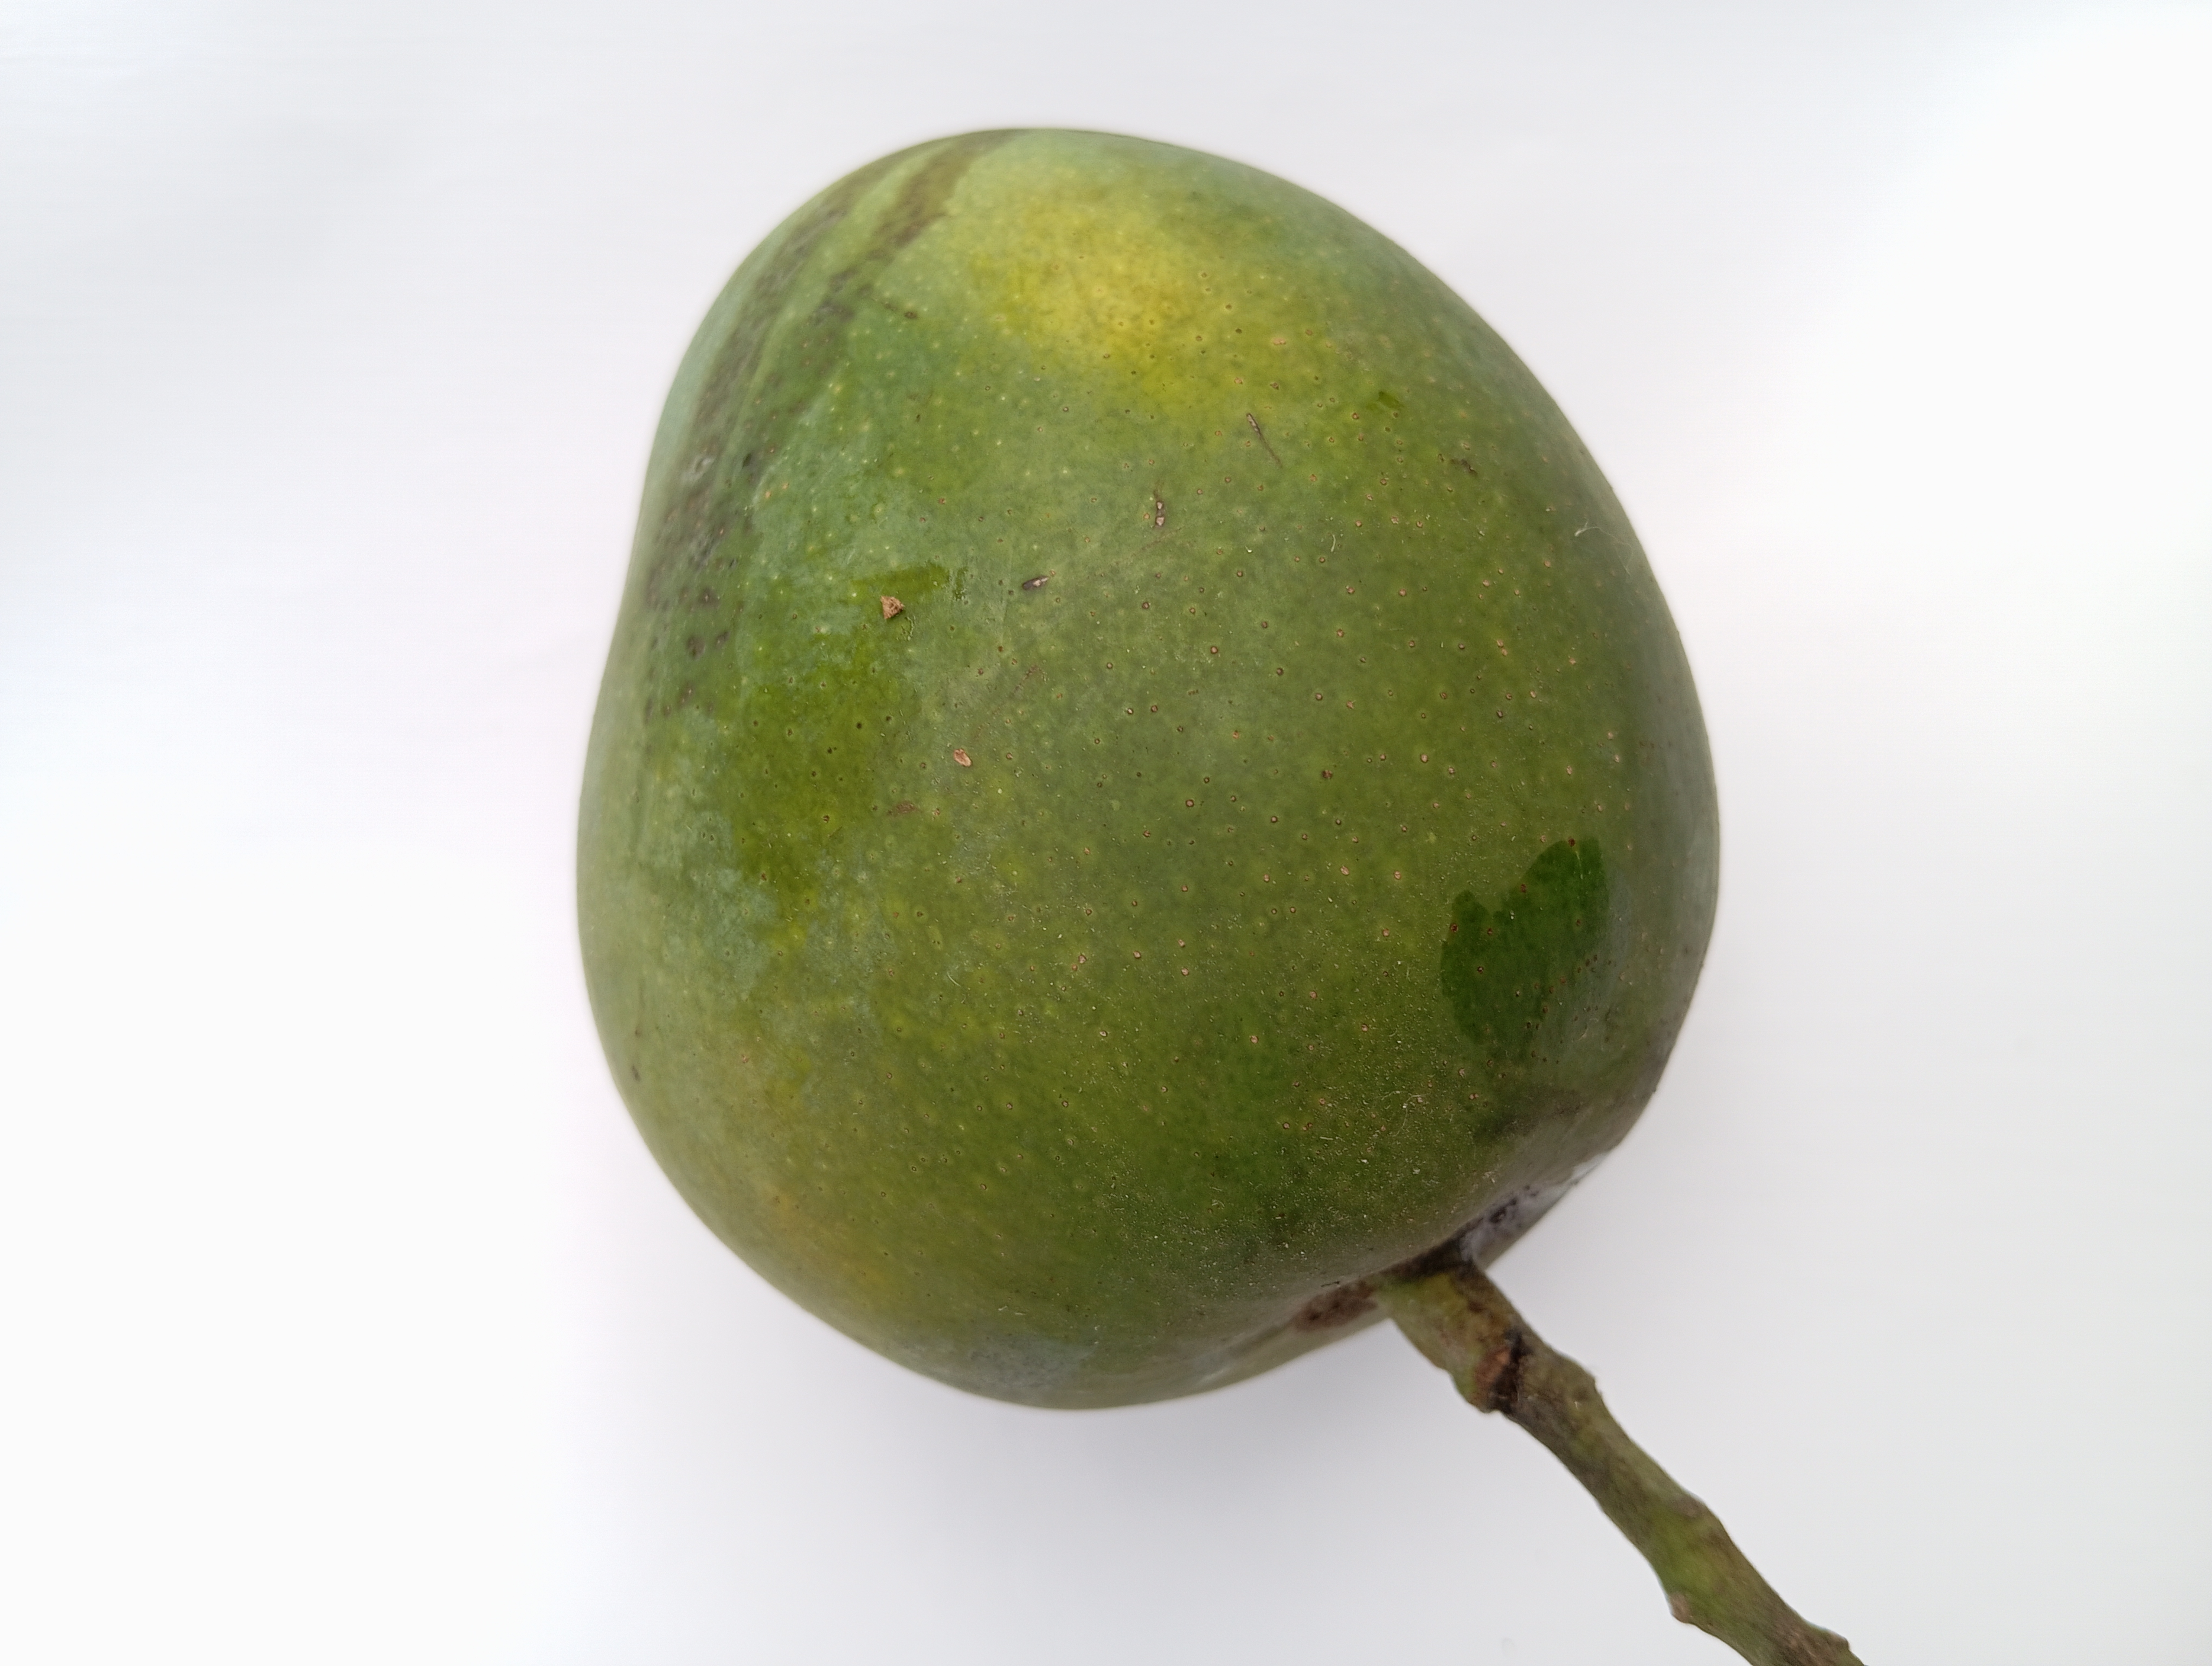
Mango variety: Himsagar